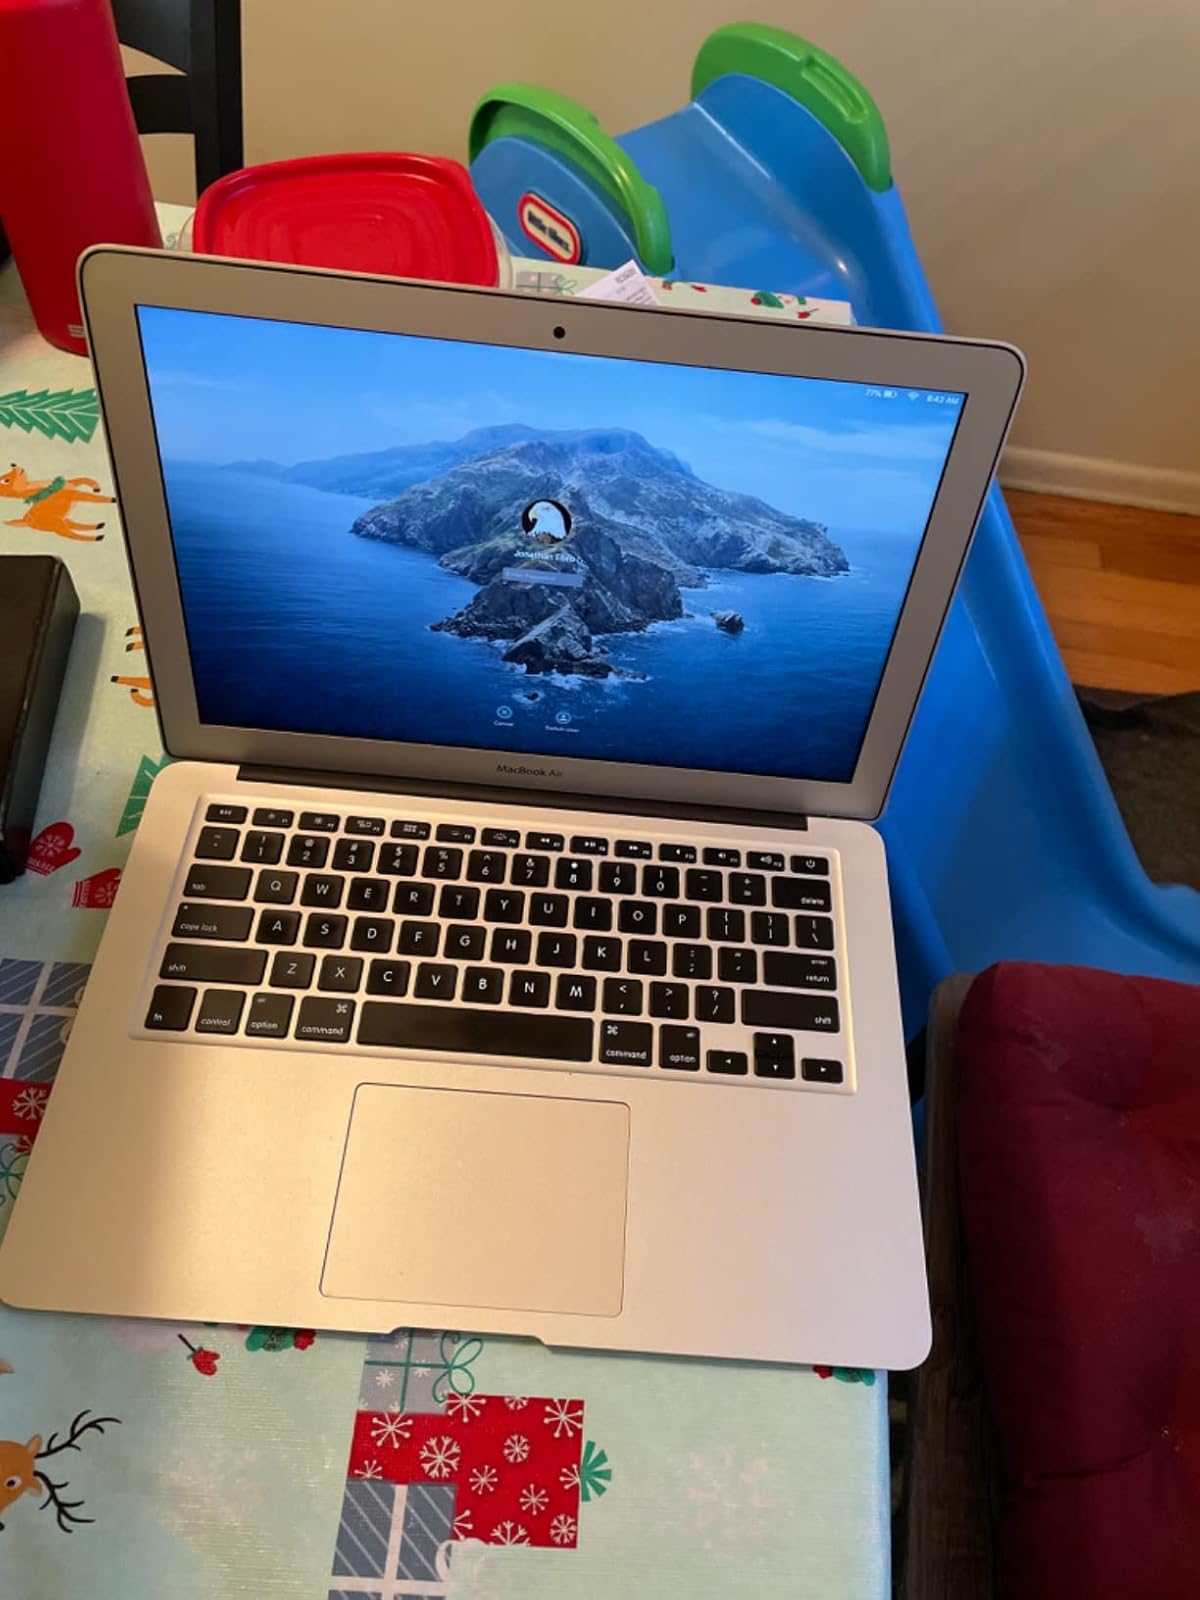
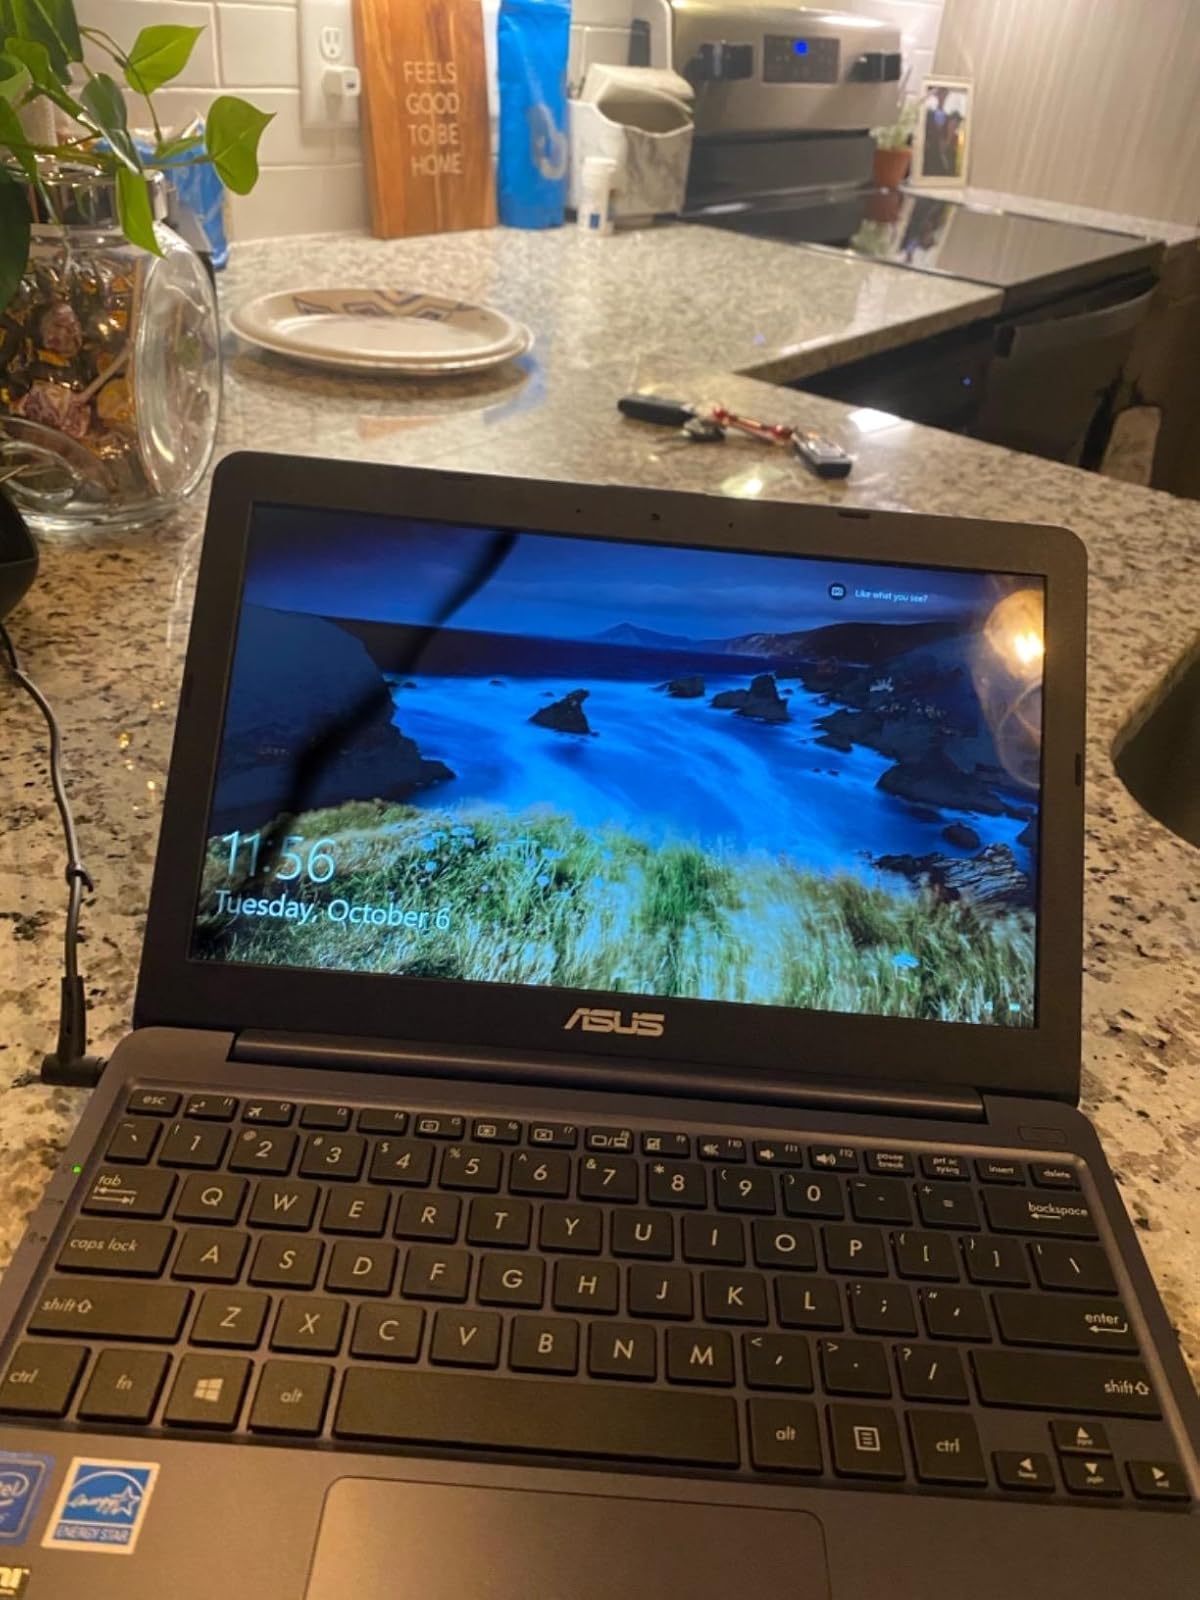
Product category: laptop
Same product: no